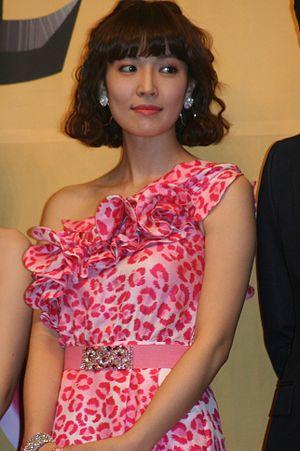
Kim So-yeon est une actrice sud-coréenne notamment connue à l'étranger pour ses rôles dans les séries télévisées All About Eve et Iris et en France pour le rôle de Luzhu dans le film Seven Swords.